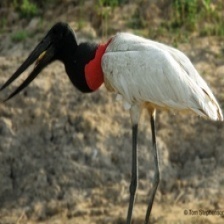
Species: JABIRU
Scientific name: JABIRU MYCTERIA
ImageNet parent category: white_stork